Slightly Tempted

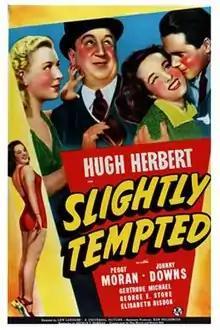
Theatrical release poster

Slightly Tempted is a 1940 American comedy film directed by Lew Landers and written by Arthur T. Horman. The film stars Hugh Herbert, Peggy Moran, Johnny Downs, Elisabeth Risdon, George E. Stone and Gertrude Michael. The film was released on October 18, 1940, by Universal Pictures.